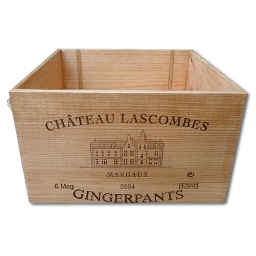
personalized wooden dog toy boxe for gingerpants by Whiner and Diner